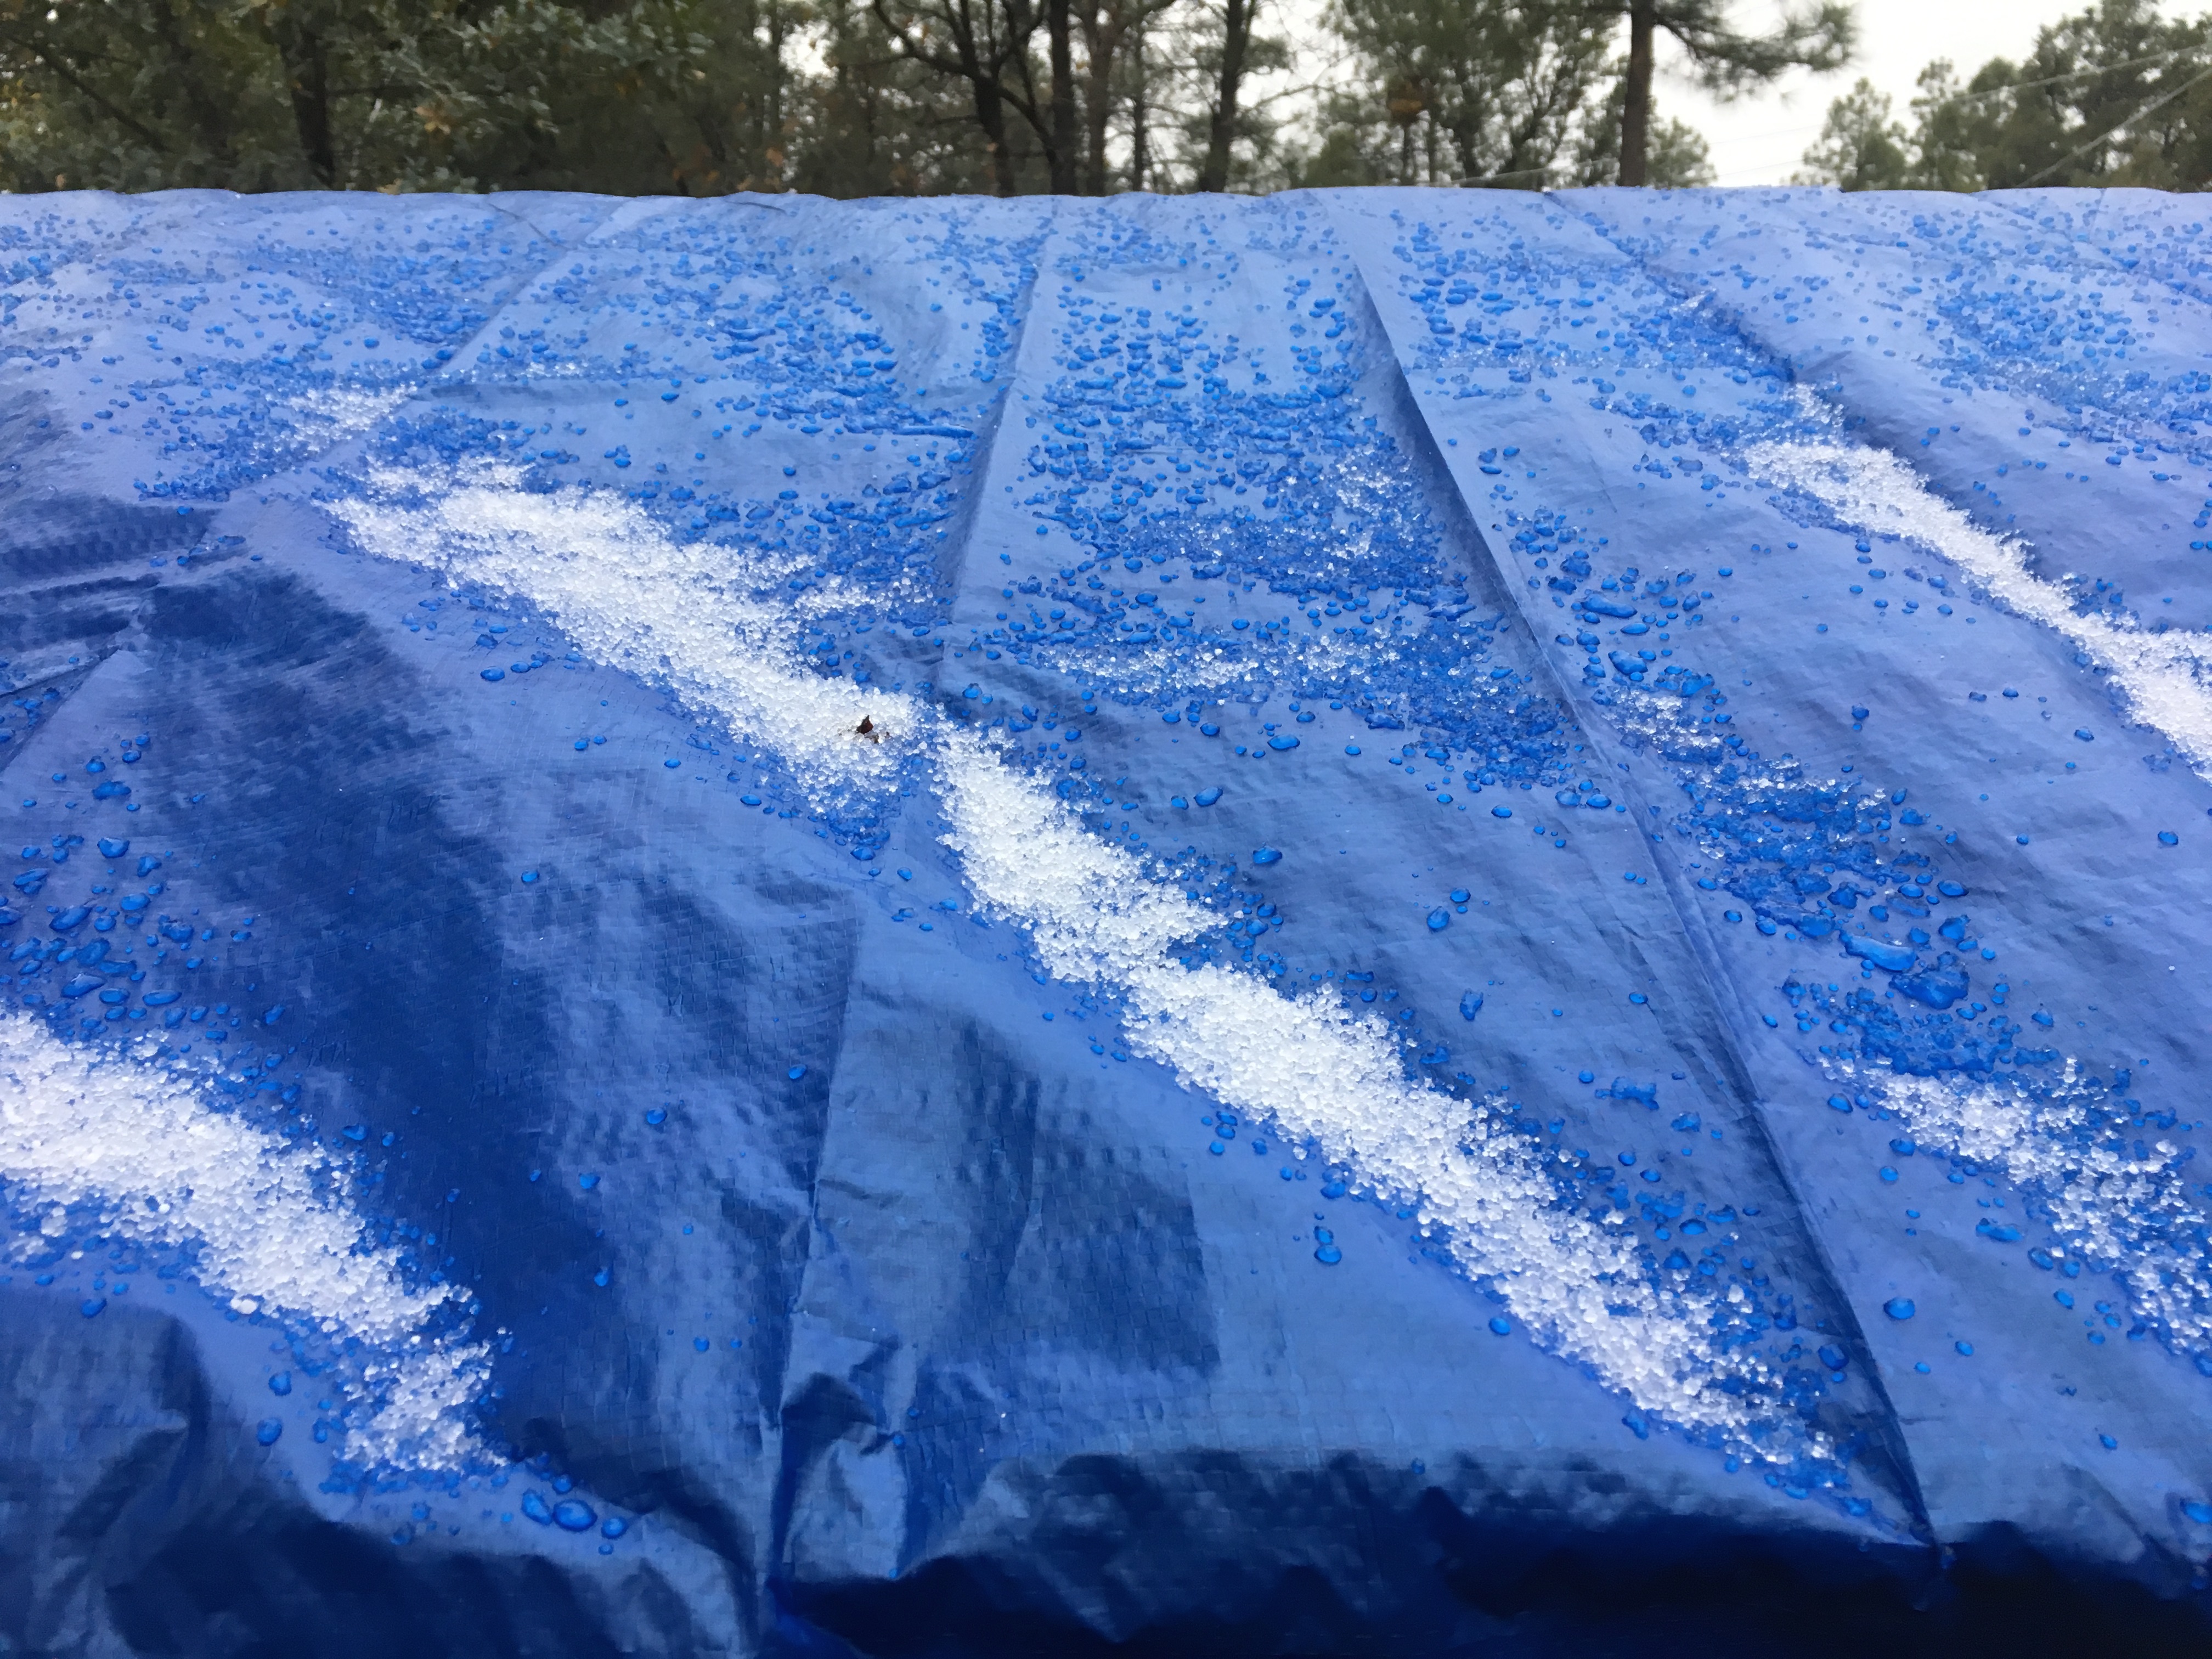
water, snow, winter, frost, ice, blue, freezing, geological phenomenon